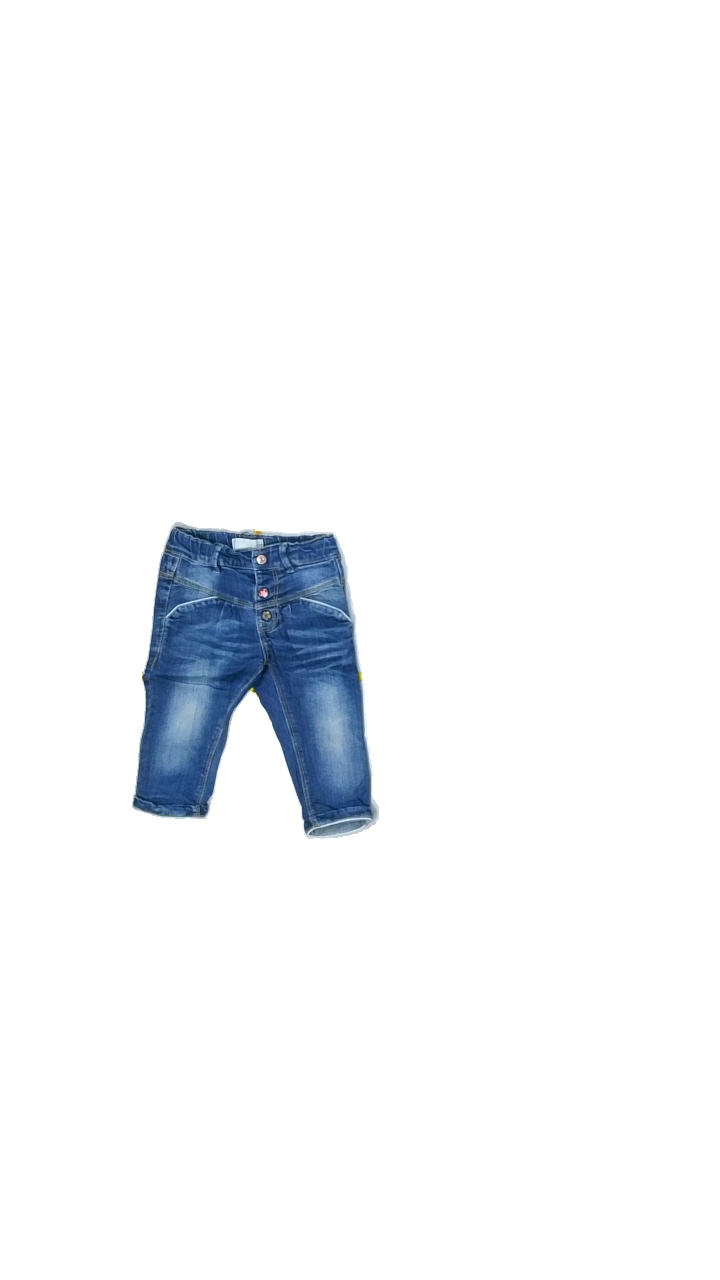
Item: Jeans (Children)
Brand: Name It
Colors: Blue
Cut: Regular
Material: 100%cotton
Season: Spring
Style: Denim
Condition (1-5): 3
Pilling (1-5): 4
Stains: Major
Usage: Export
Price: <50